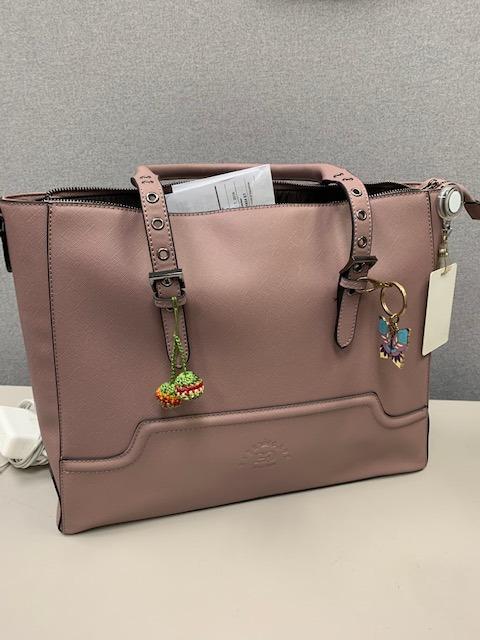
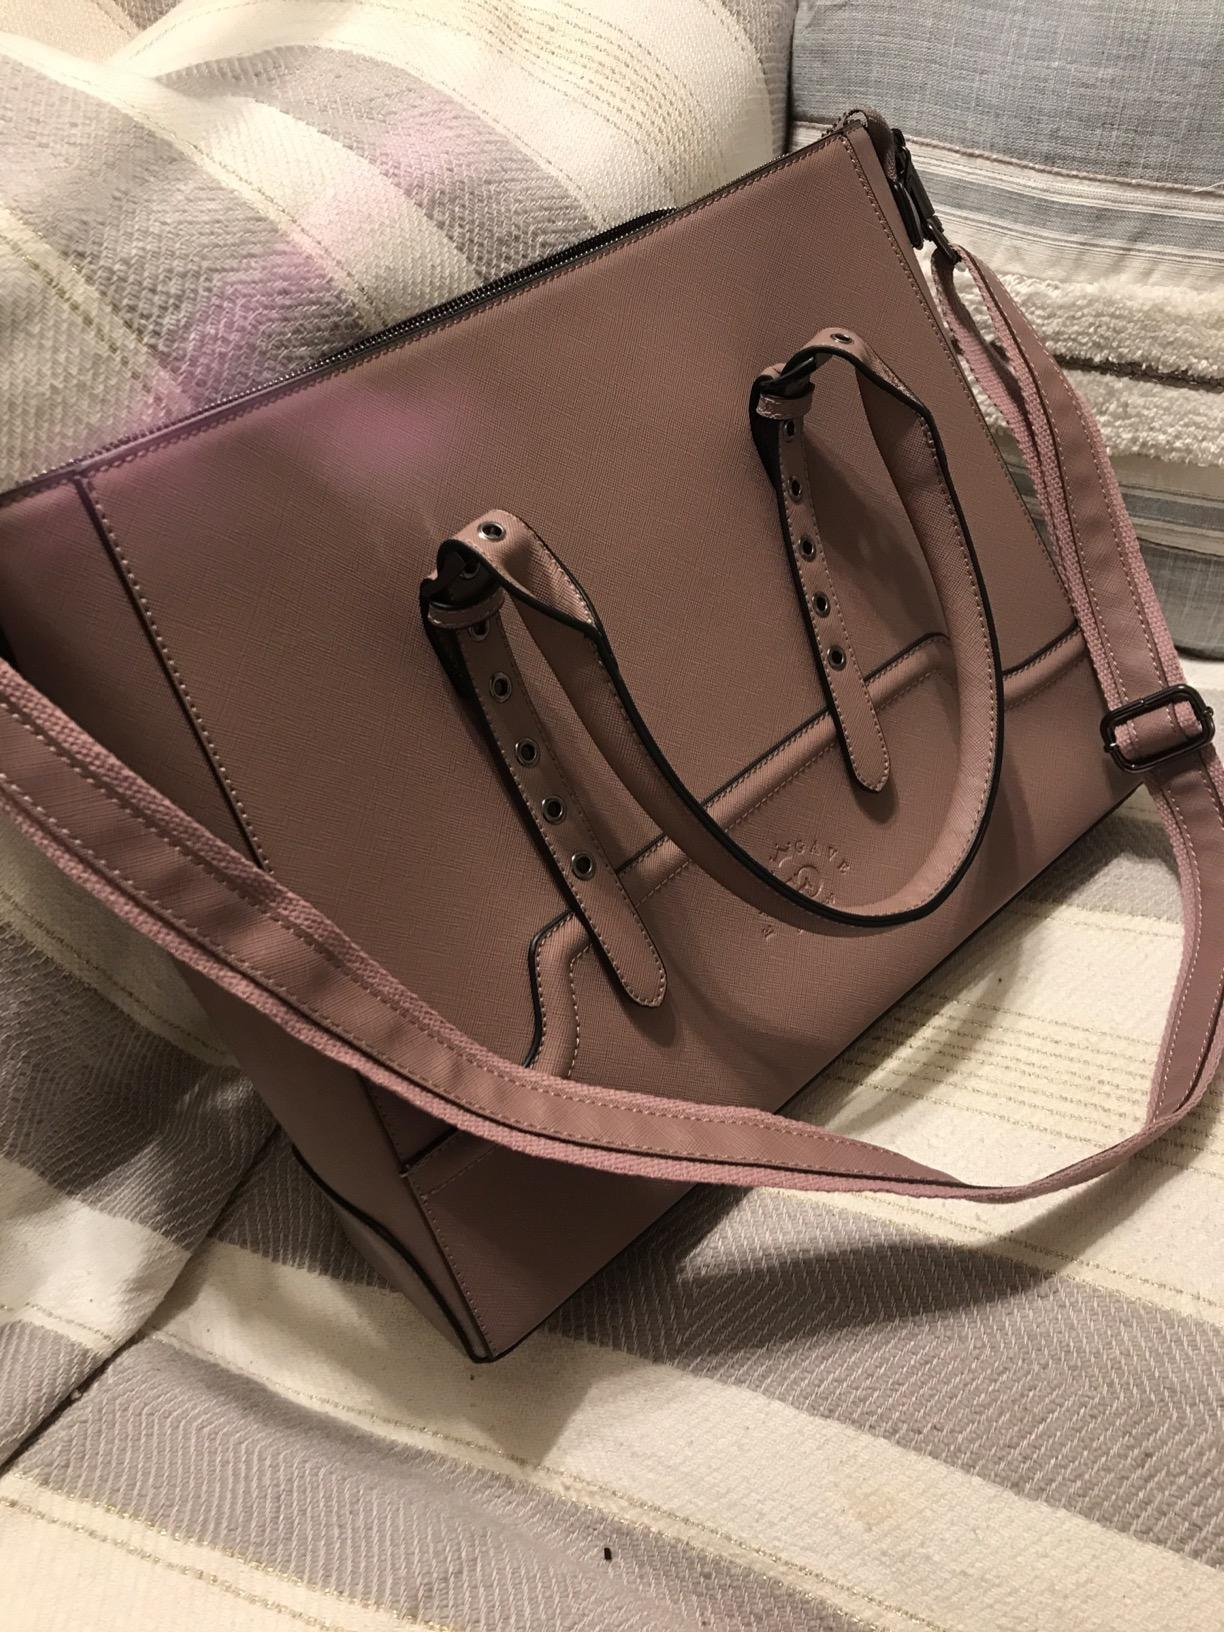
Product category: bag
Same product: yes